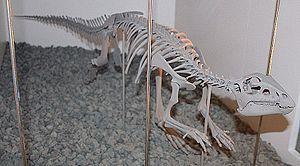
Les paléontologues divisent les dinosaures en plusieurs clades selon leur arbre généalogique. Les représentants d'un de ces clades possèdent tous des caractéristiques communes.
Les Hypsilophodontidés forment une famille éteinte de dinosaures ornithopodes qui comprenait des espèces de taille modeste, possédant des mains minuscules à 5 doigts et des pieds à 4 orteils. Les hypsilophodontidés ont vécu sur une longue période, du Jurassique moyen à la fin du Crétacé, en Europe, Australie, Asie et Amérique du Nord.
Les paléontologues classent les animaux en de nombreuses familles, genres et espèces dont les représentants possèdent des caractéristiques communes issues non d'une convergence évolutive mais d'un ancêtre commun. L'arbre généalogique des animaux ainsi reconstitué, est représenté par un cladogramme. La classification des espèces est parfois difficile notamment lorsque les fossiles sont rares et fragmentaires. La nomenclature est par conséquent régulièrement modifiée ou mise à jour en fonction des nouvelles découvertes.